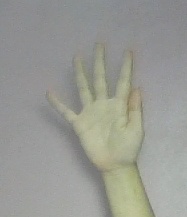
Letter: sheen